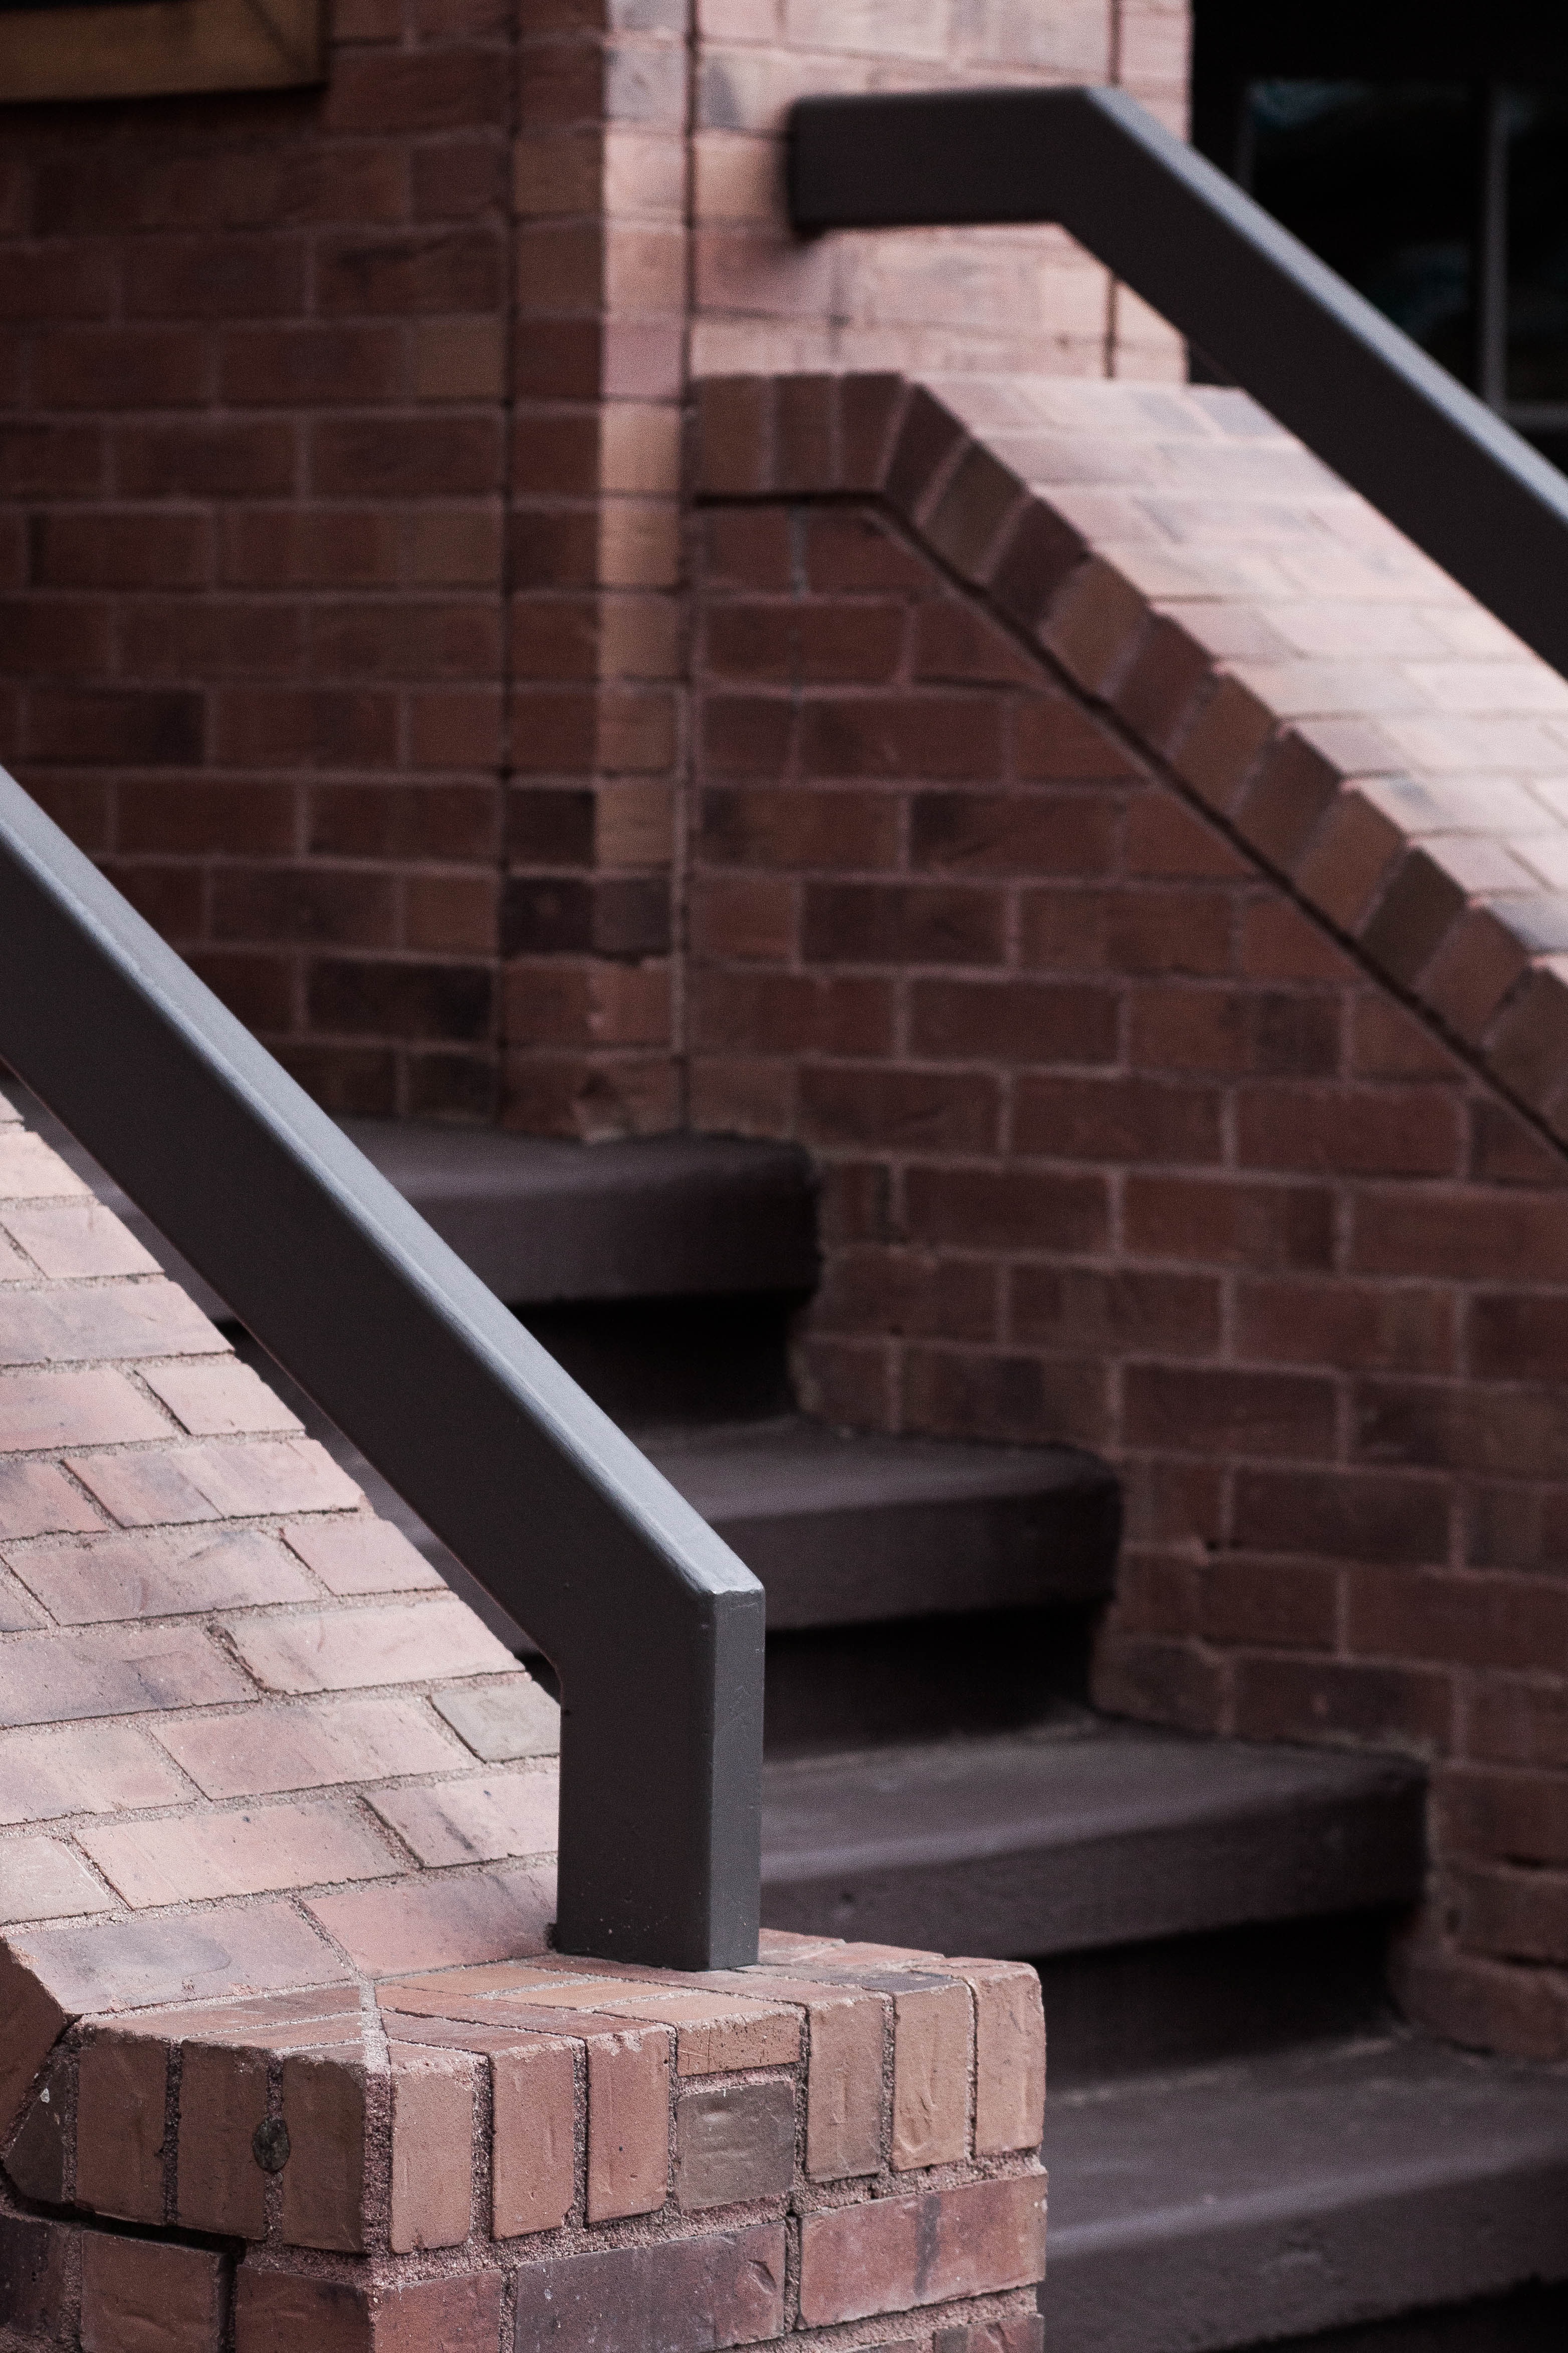
architecture, wood, floor, roof, urban, wall, staircase, steps, red, stairway, brick, material, handrail, stairs, brickwork, flooring, outdoor structure